Sister cities of Wellington

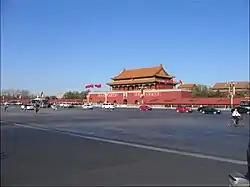
Tiananmen Square in Beijing

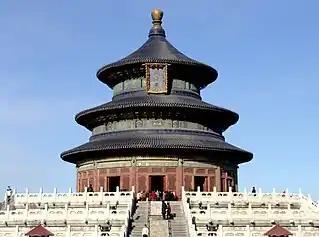
Temple of Heaven in Beijing

In 1994, Deng Lin, daughter of former Chinese leader Deng Xiaoping, visited Wellington and expressed her admiration for the city in subsequent interviews. That same year, Beijing's deputy mayor visited Wellington, followed by a visit from Wellington's deputy mayor to Beijing, during which the sister city agreement was finalized. Both cities described the partnership as enduring, based on mutual support and consistent cooperation.